Stoneyetts Hospital

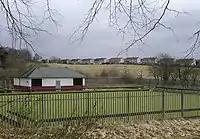
The still-active Stoneyetts Bowling Club (pictured in 2006) was linked to the hospital

Following the passing of the Mental Deficiency and Lunacy (Scotland) Act 1913, Stoneyetts became a facility for intellectually disabled people – then termed "mental defectives" – who had been held in asylums for the insane. The hospital was known as "Stoneyetts Certified Institution for Mental Defectives" circa 1931. As well as housing civilians, Stoneyetts received convicts who had been deemed mentally "defective"; Glasgow Govan MP Neil Maclean disapproved of "young lads, guilty merely of a little horse-play or a boyish escapade" being held at the institution. The facility faced problems with overcrowding: arrangements were made with Falkirk Parish Council for patients to be cared for at Blinkbonny Home, and the remaining residents were transferred to the new Lennox Castle Hospital by December 1936. Following restoration, Stoneyetts was re-opened as a unit for certified mental patients on 7 August 1937.